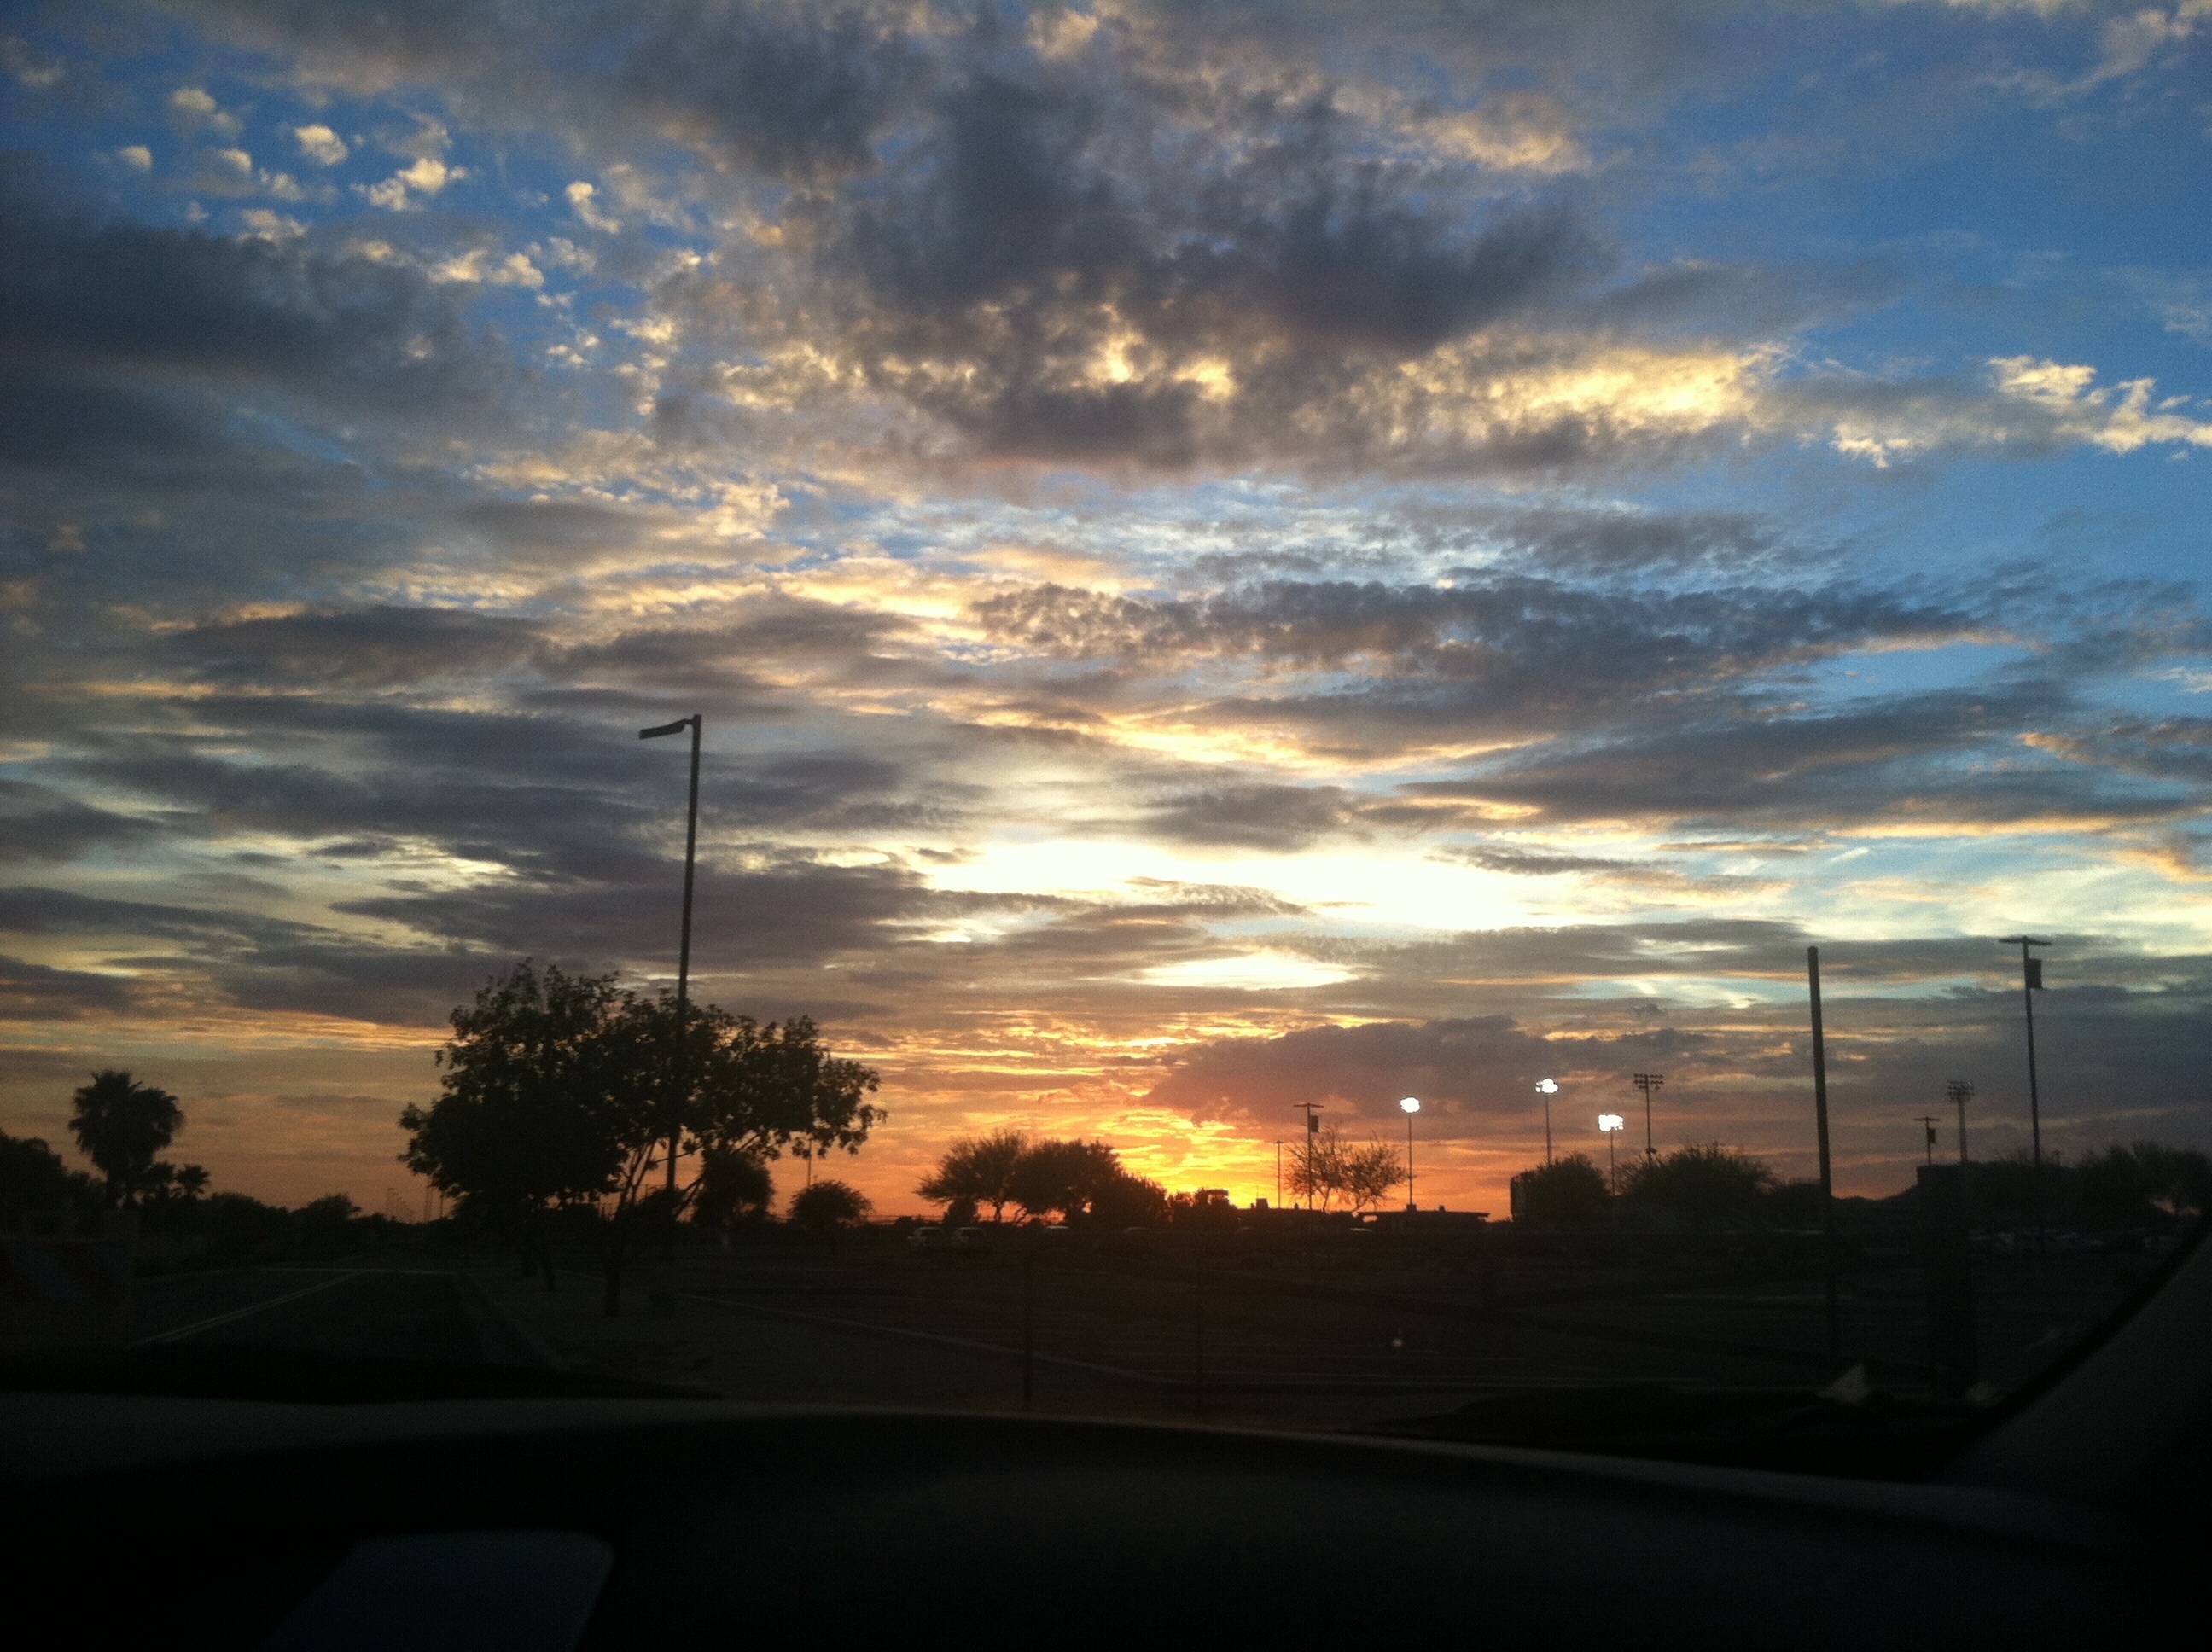
horizon, cloud, sky, sunrise, sunset, sunlight, morning, dawn, atmosphere, dusk, evening, afterglow, meteorological phenomenon, red sky at morning